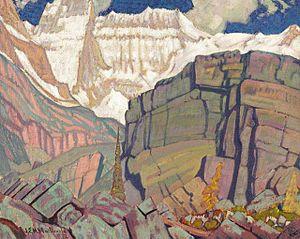
J.E.H. MacDonald, né James Edward Hervey MacDonald le 12 mai 1873 à Durham, en Angleterre, et mort le 26 novembre 1932 à Toronto, est un peintre canadien, membre fondateur du célèbre Groupe des Sept.